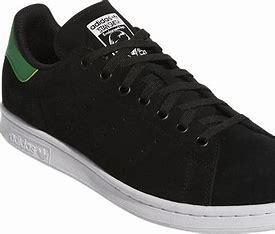
Brand: adidas
Model: Stan Smith Skate